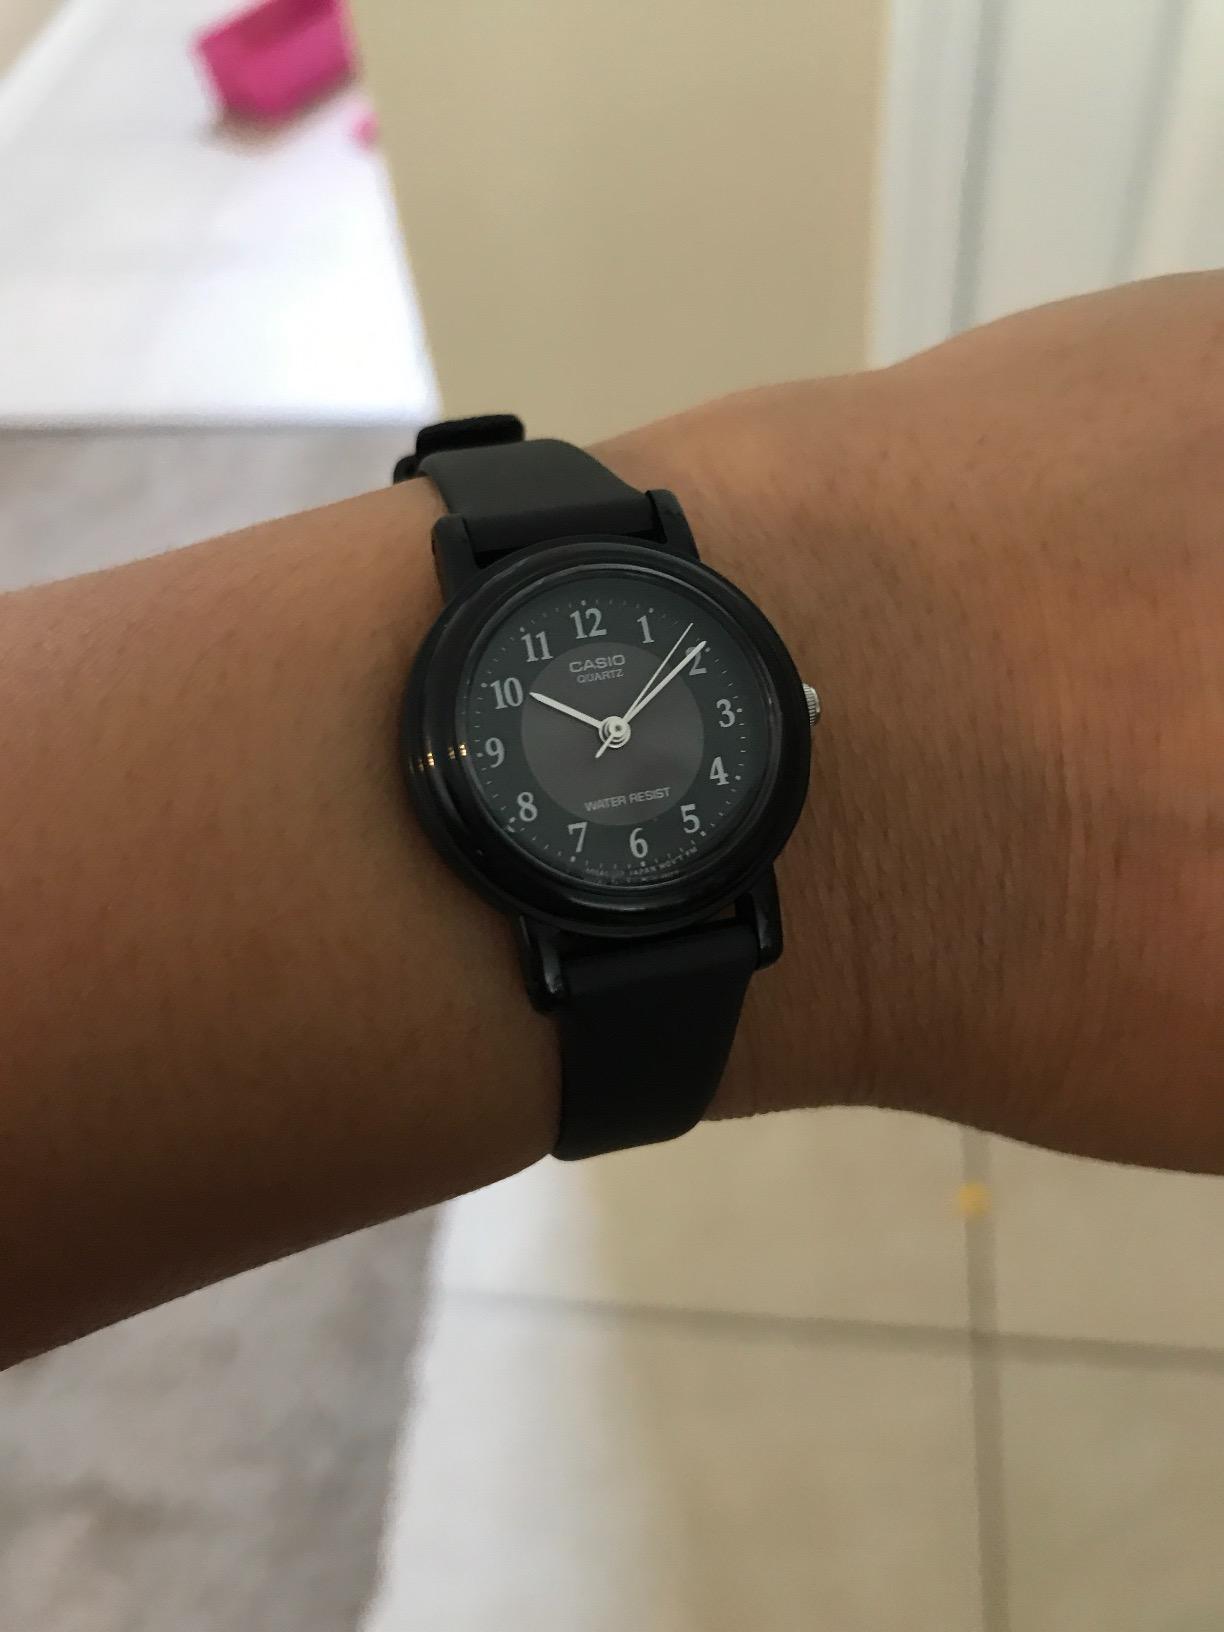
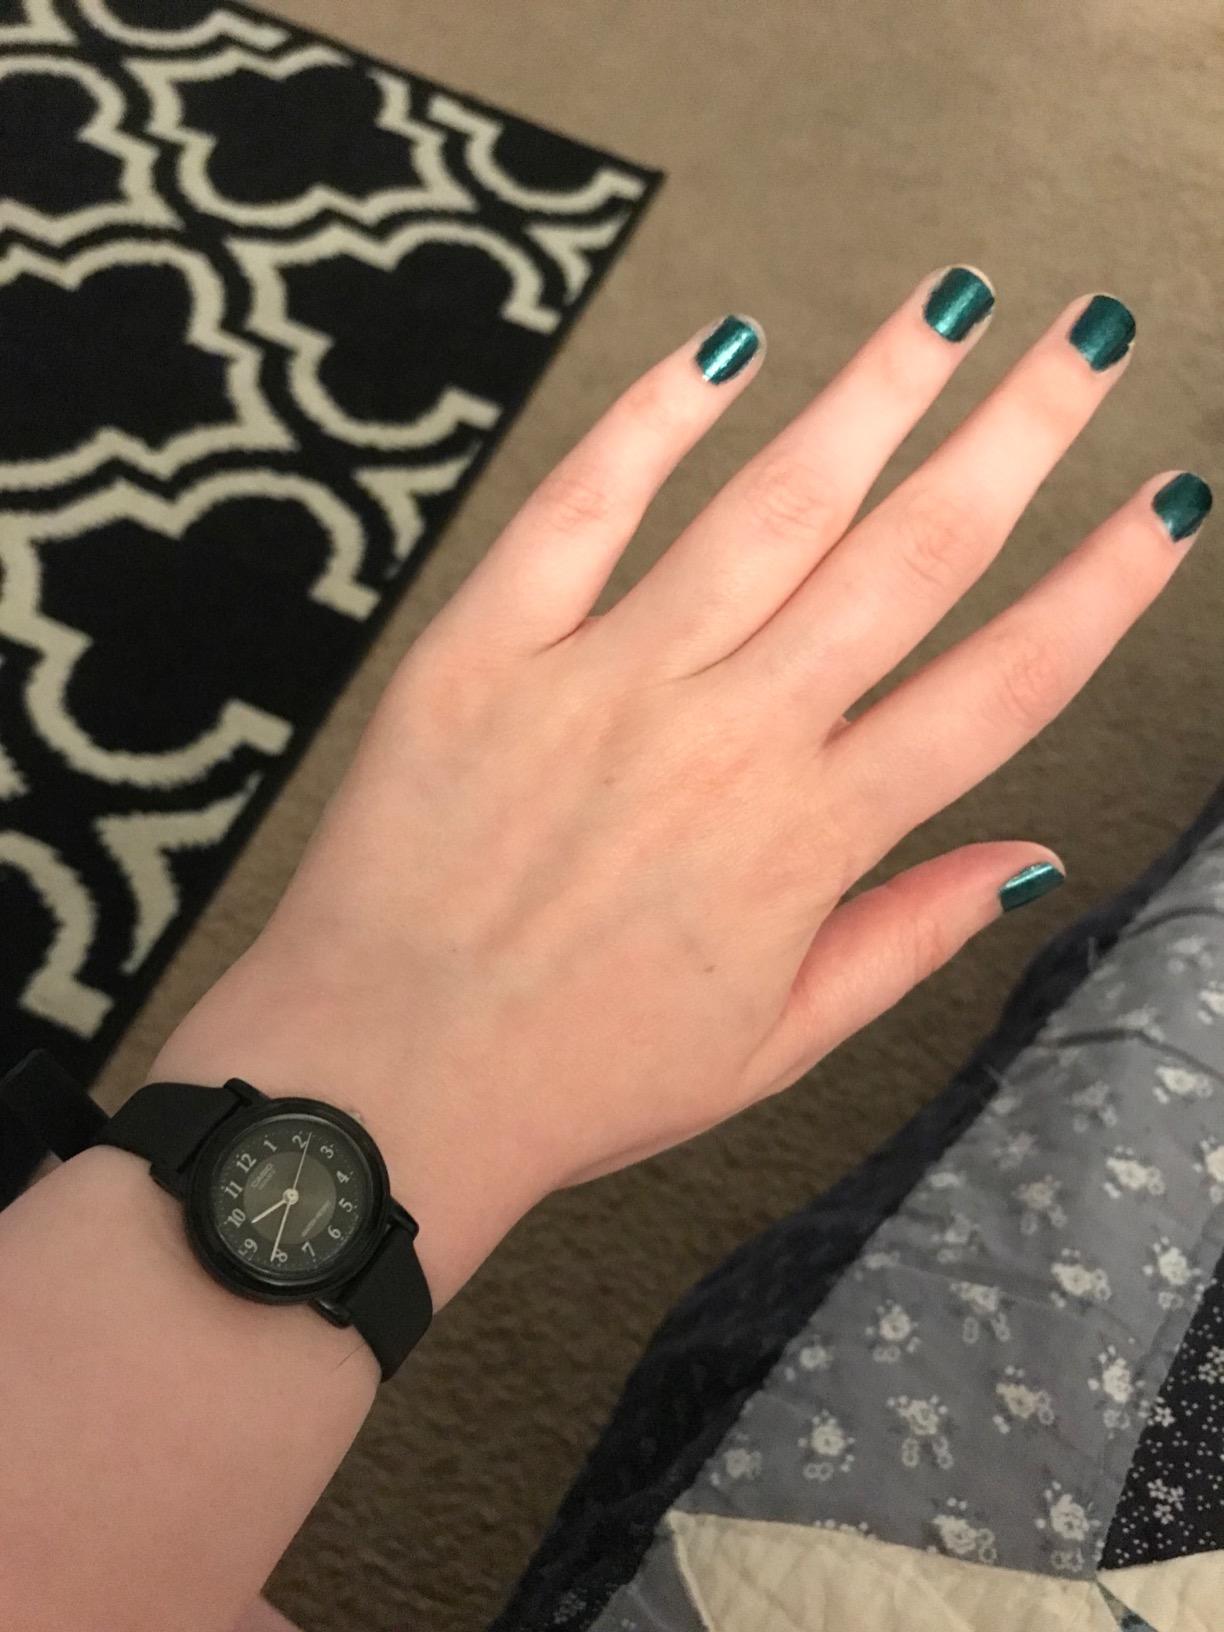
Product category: accessories_watch
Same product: yes